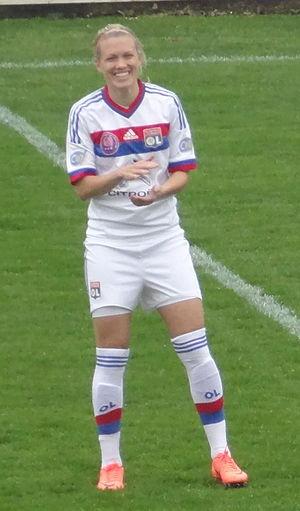
Lara Dickenmann, est une footballeuse suisse née le 27 novembre 1985 à Kriens dans le canton de Lucerne en Suisse. Elle fait partie de l'équipe nationale de Suisse de 2002 à 2019 et joue au poste de milieu de terrain au VfL Wolfsburg.